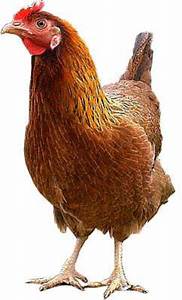
Label: gallina